Meerkat

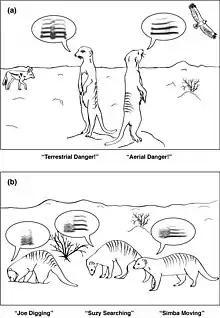
Calls of meerkats (above) and banded mongooses (below)

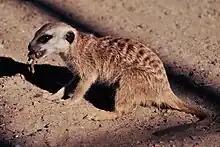
Eating a frog

Meerkats are highly vigilant, and frequently survey their surroundings by turning their heads side to side; some individuals always stand sentry and look out for danger. Vocal communication is used frequently in different contexts; for instance repetitive, high-pitched barks are used to warn others of predators nearby. They will generally retreat to their burrows for safety, where they will remain until the danger is gone. They stick their heads out of burrows to check the area outside, still barking. Mobs of meerkats fiercely attack snakes that may come near them. Raptors such as bateleurs, martial eagles, tawny eagles, and pale chanting goshawks are major aerial predators; on the ground, meerkats may be threatened by bat-eared foxes, black-backed jackals, and Cape foxes.